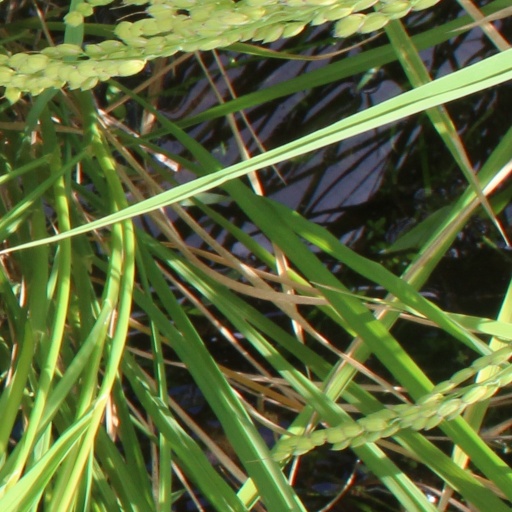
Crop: rice